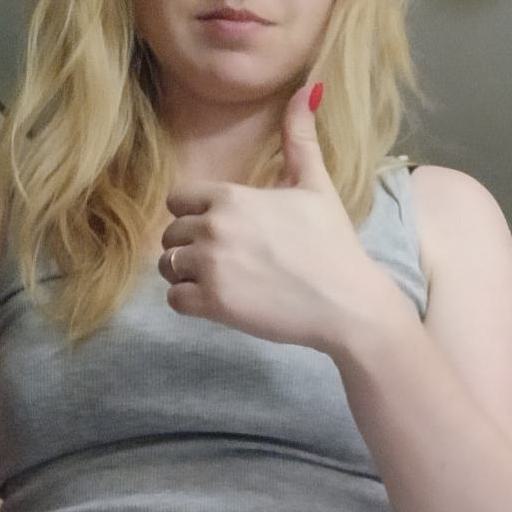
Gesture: like